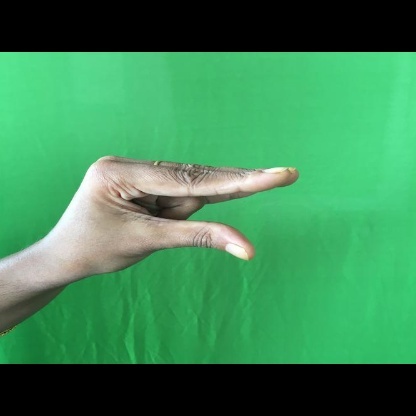
Mudra: Kangulam